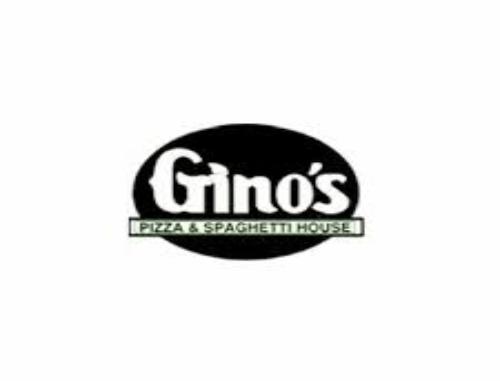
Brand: Gino's Pizza and Spaghetti
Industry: Food